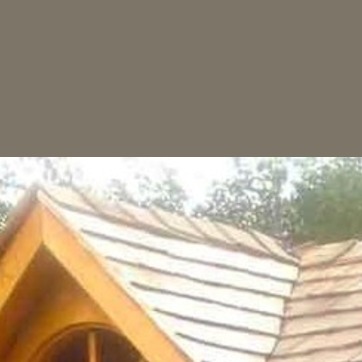
Material: sky